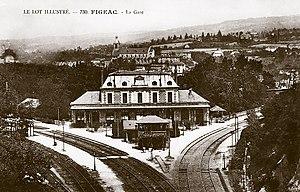
Carte postale de la gare de Figeac vers 1890
La gare de Figeac est une gare ferroviaire française de la ligne de Brive-la-Gaillarde à Toulouse-Matabiau via Capdenac, située sur le territoire de la commune de Figeac, dans le département du Lot, en région Occitanie.